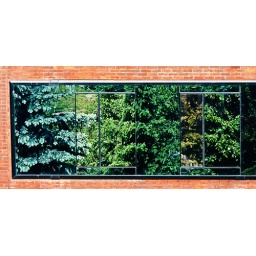
Reflection of trees in a window of office building